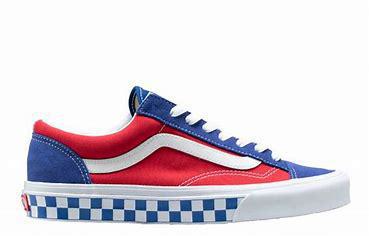
Brand: Vans
Model: Style 36